My Friend the Polish Girl

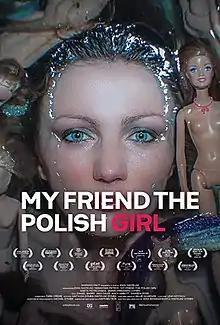

My Friend the Polish Girl is a UK/Polish pseudo-documentary drama feature film written, directed, and co-produced by Ewa Banaszkiewicz and Mateusz Dymek. Starring Aneta Piotrowska, Emma Friedman-Cohen, Daniel Barry, Andy Abbot, Darren Rose, and Max Davis, it premiered in competition at the 2018 International Film Festival Rotterdam.